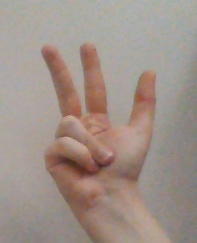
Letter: al